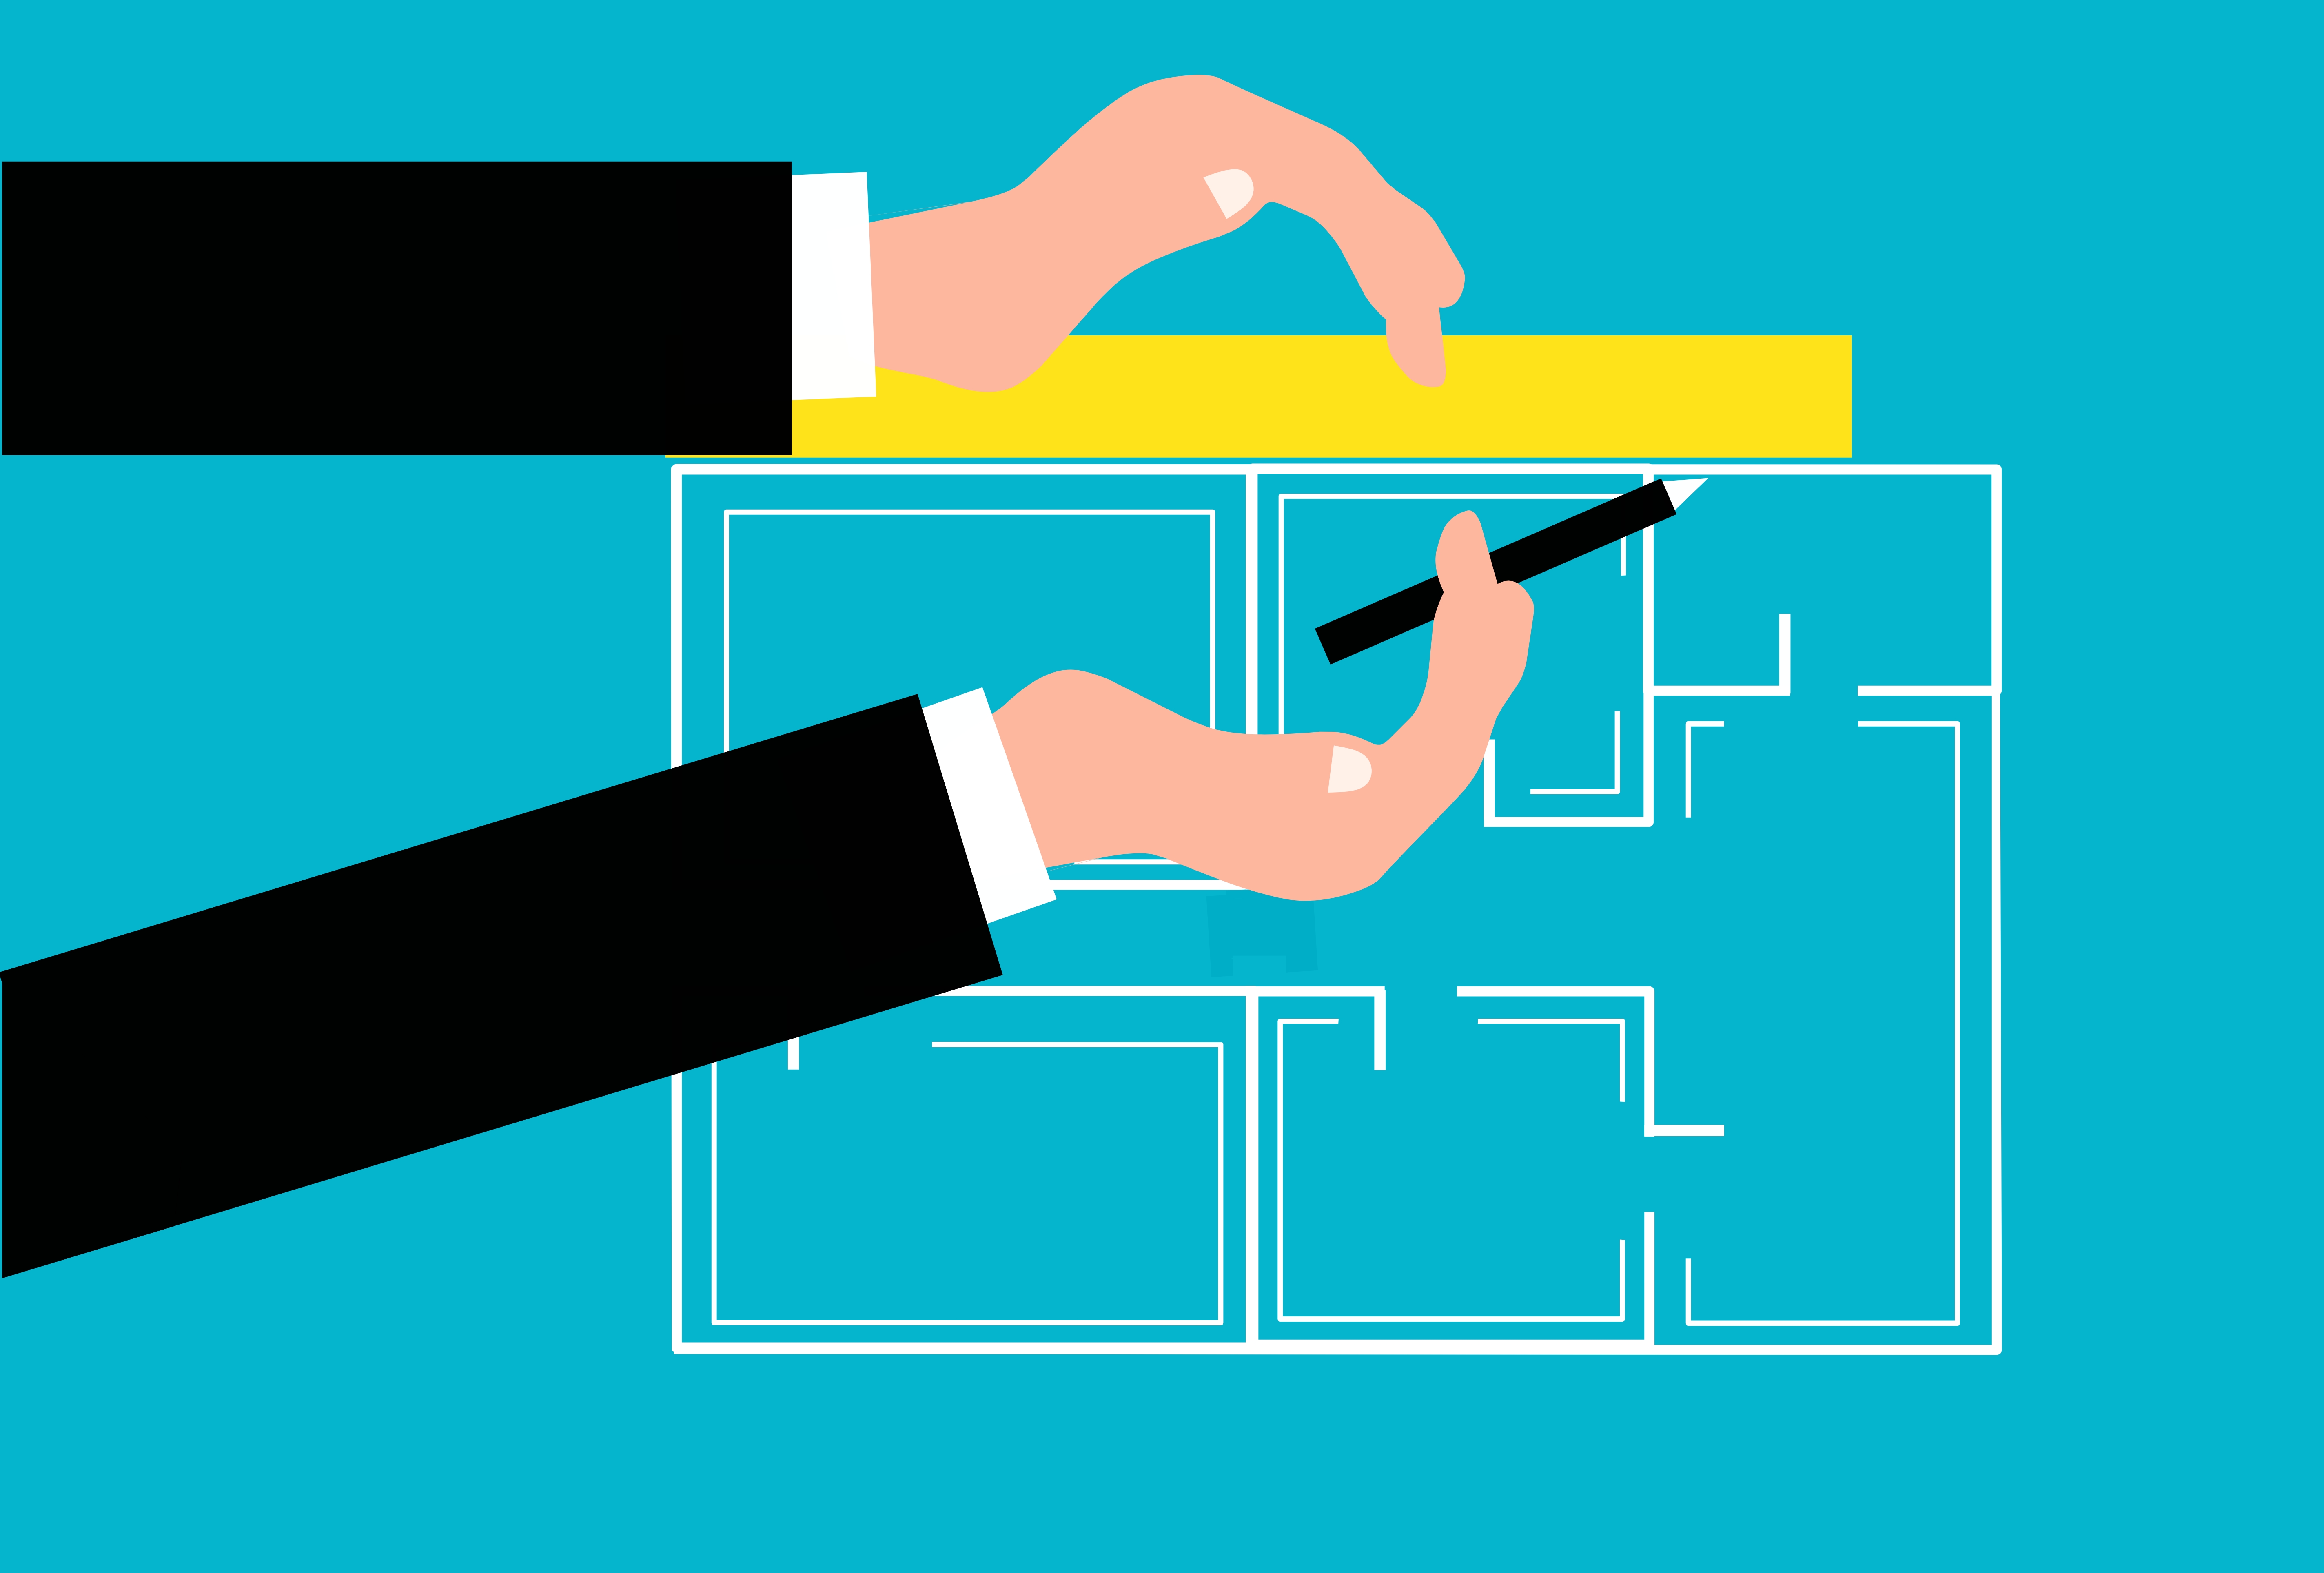
blueprint, architect, engineer, planning, plan, paper, engineering, project, corporate, design, designing, home, interior, house, candid, cartoon, sketch, mansion, work, structure, architecture, estate, business, desk, arm, gesture, font, elbow, thumb, parallel, electric blue, sleeve, diagram, Thumbs signal, wrist, slope, balance, rectangle, brand, logo, graphics, tie, graphic design, symbol